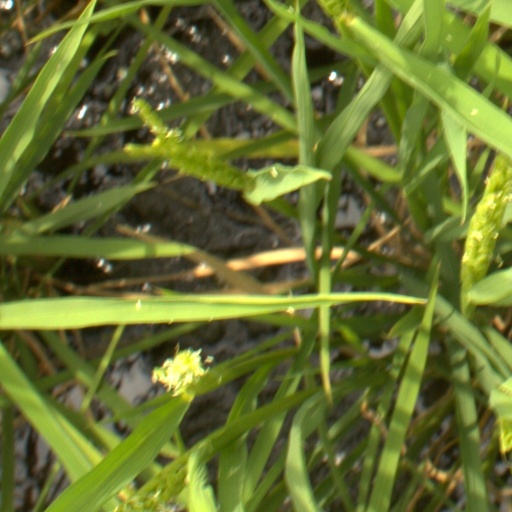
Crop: rice